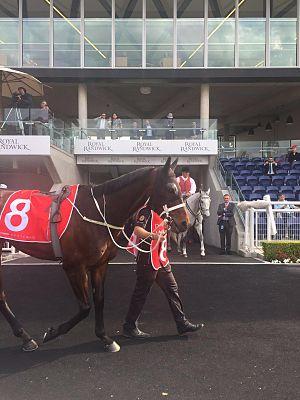
Winx, est une jument de course pur-sang anglais, née en 2011 en Australie, où elle est entraînée par Chris Waller et montée principalement par Hugh Bowman. Quadruple lauréate du Cox Plate et titulaire de vingt-cinq victoires de groupe 1 et trente-trois succès consécutifs, elle est considérée comme l'une des plus grandes championnes de l'histoire des courses australiennes, sinon la plus grande, nommée trois fois cheval de l'année, en 2016, 2017 et 2018, et sacré meilleur cheval du monde sur le gazon en 2016. Elle détient également le record mondial de victoires de courses de groupe 1 et celui des gains.